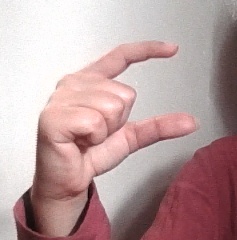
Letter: dal